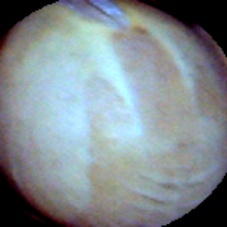
Label: Intact